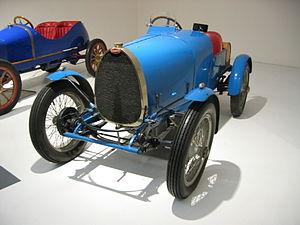
Les Bugatti Type 13 ou Bugatti Brescia est un modèle de voiture de la marque Bugatti, conçue par Ettore Bugatti à partir de 1910.
Ettore Bugatti, né le 15 septembre 1881 à Milan, Italie, et mort le 21 août 1947 à Neuilly-sur-Seine, France, est un industriel et inventeur italien naturalisé français peu avant son décès. C'est un des fondateurs de l'industrie automobile de luxe et de compétition avec les automobiles Bugatti en Alsace. Il est le père de Jean Bugatti et le frère du sculpteur Rembrandt Bugatti. Aujourd’hui encore, il est considéré comme un des pionniers de l’automobile.
Bugatti Automobiles est un constructeur automobile français appartenant au groupe allemand Volkswagen AG depuis son rachat en 1998. Fondée en 1909 par le constructeur franco-italien Ettore Bugatti, l’entreprise française est longtemps considérée comme pionnière dans le domaine de l’automobile et produit de luxueuses sportives de prestige marquées par l’adage cher à Ettore : « Rien n’est trop beau, rien n’est trop cher ».